Church of Our Savior, Worcester

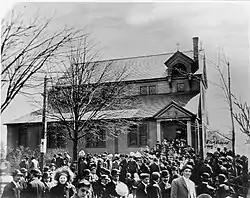
The church in 1909

The 2002 book "Memory fragments from the Armenian genocide" claimed that "the construction of the small church gave the Armenians of Worcester a measure of respect from the larger community not previously given. One man recalled that his father was no longer beaten at the wire mill after the church was built."